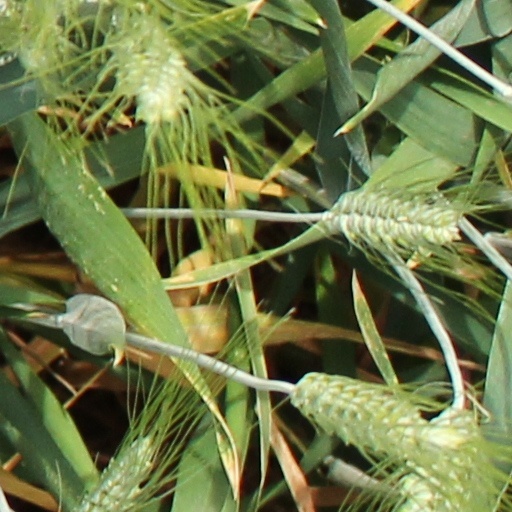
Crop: wheat